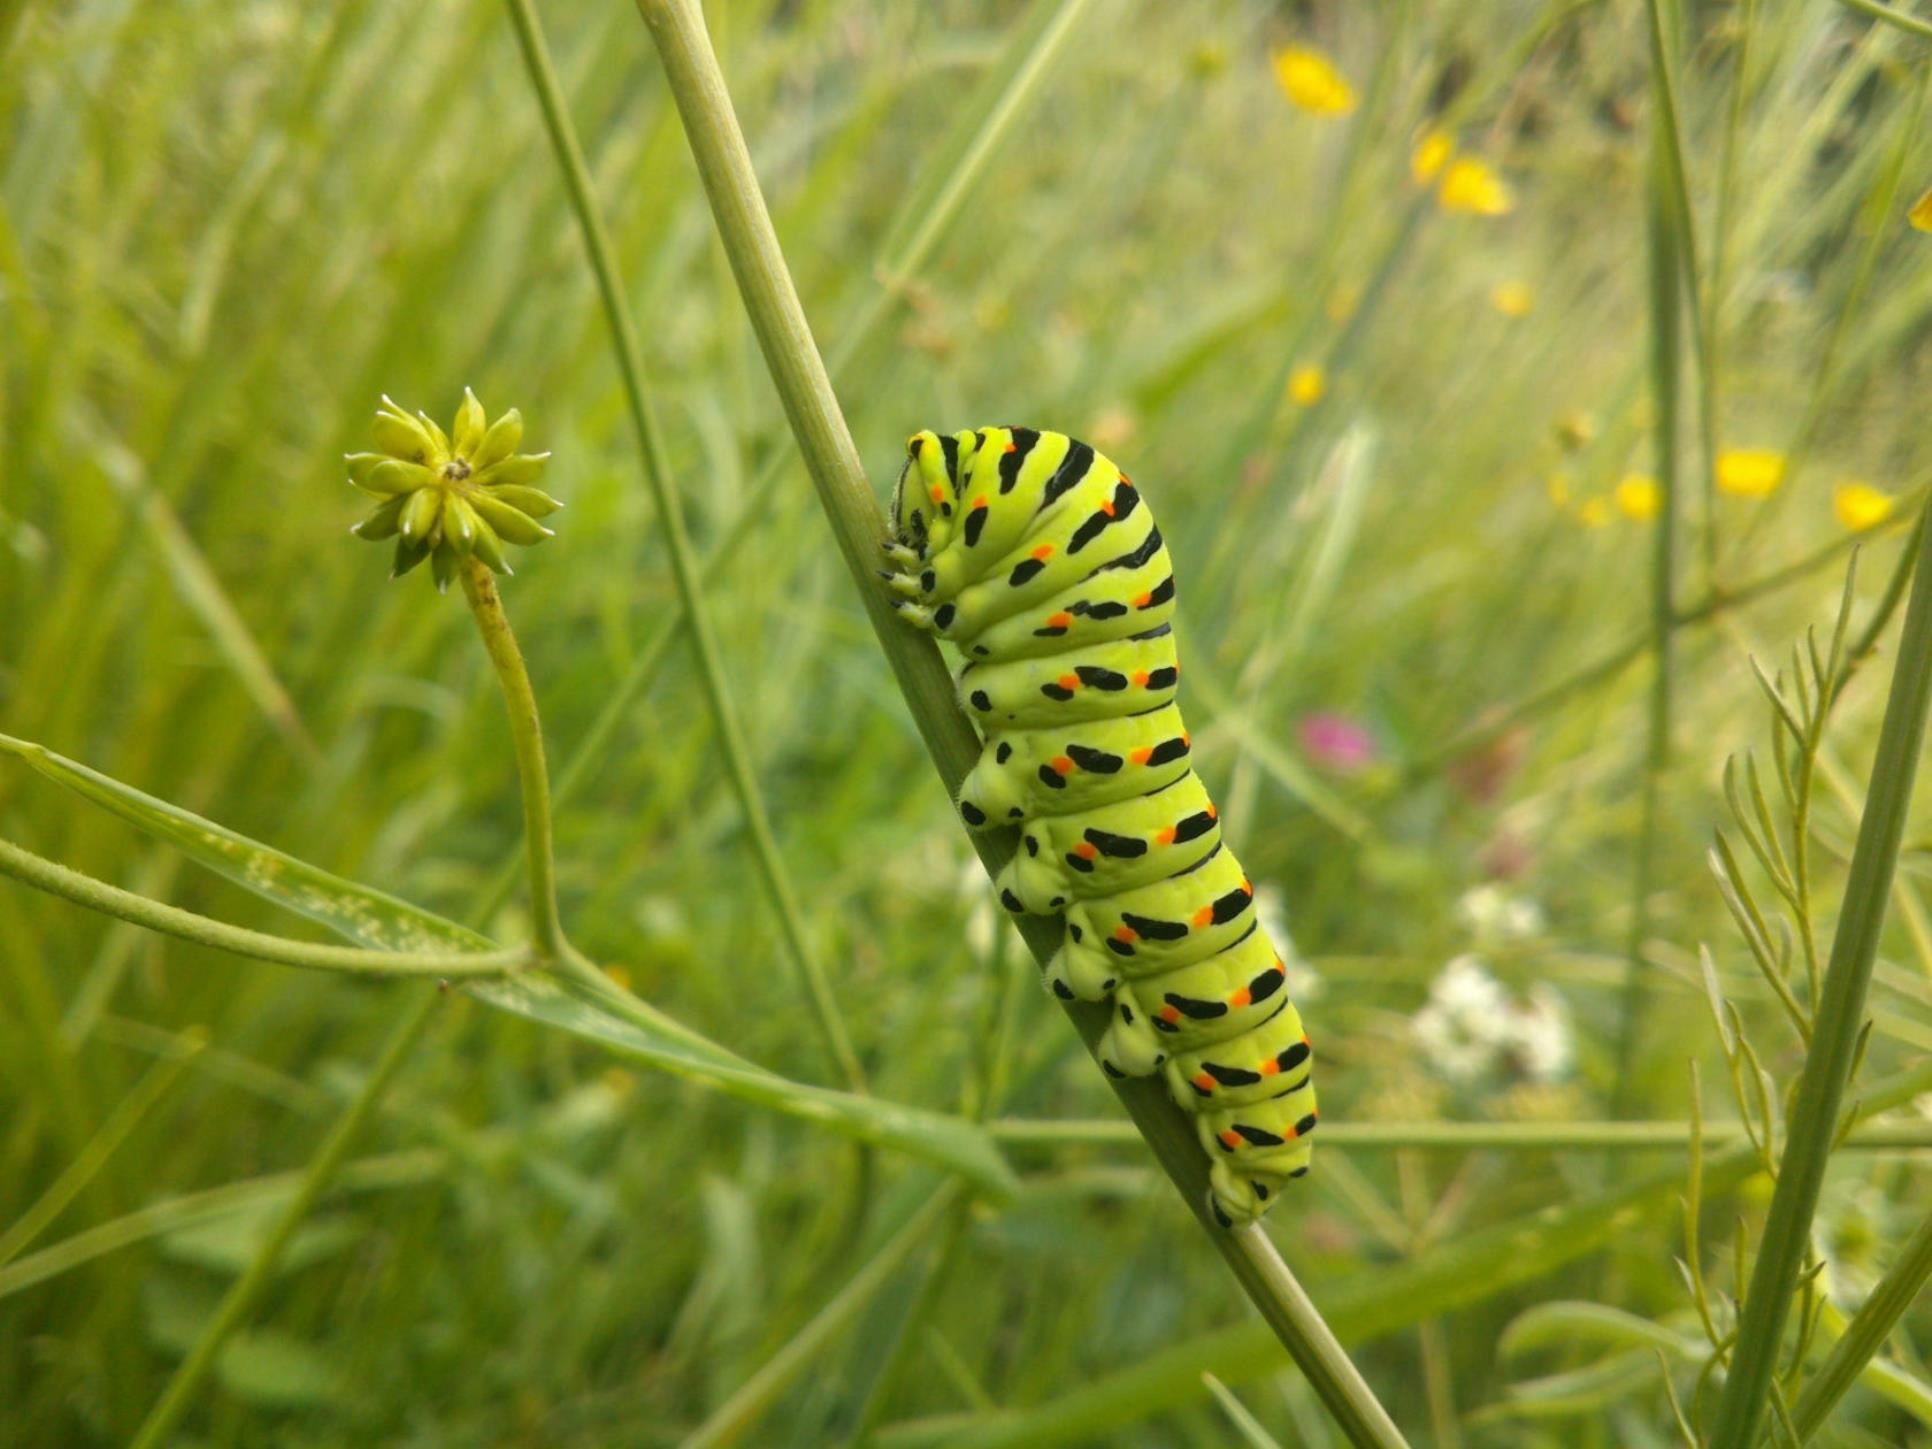
nature, forest, grass, plant, field, meadow, prairie, flower, summer, village, wildlife, green, insect, macro, fresh, botany, butterfly, yellow, closeup, flora, fauna, invertebrate, caterpillar, wildflower, flowers, close up, leaves, bright, dacha, nectar, larva, siberia, green grass, macro photography, shades of green, flowering plant, grass family, plant stem, land plant, moths and butterflies